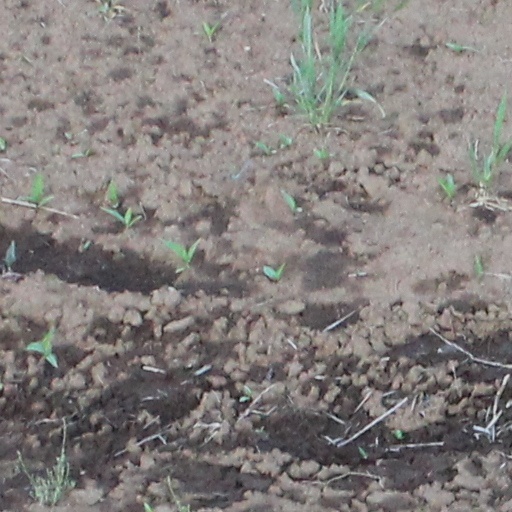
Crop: wheat